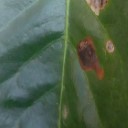
Label: Miner